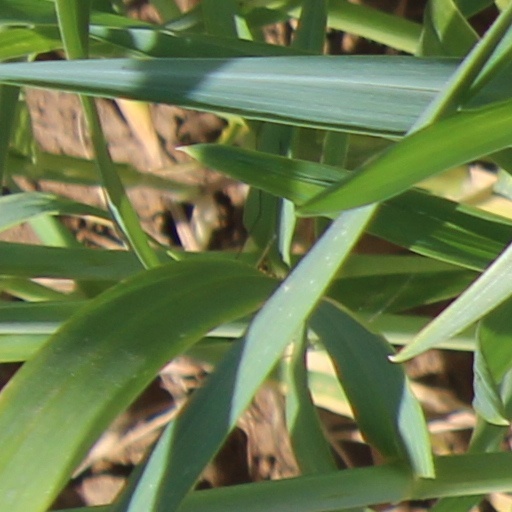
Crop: wheat